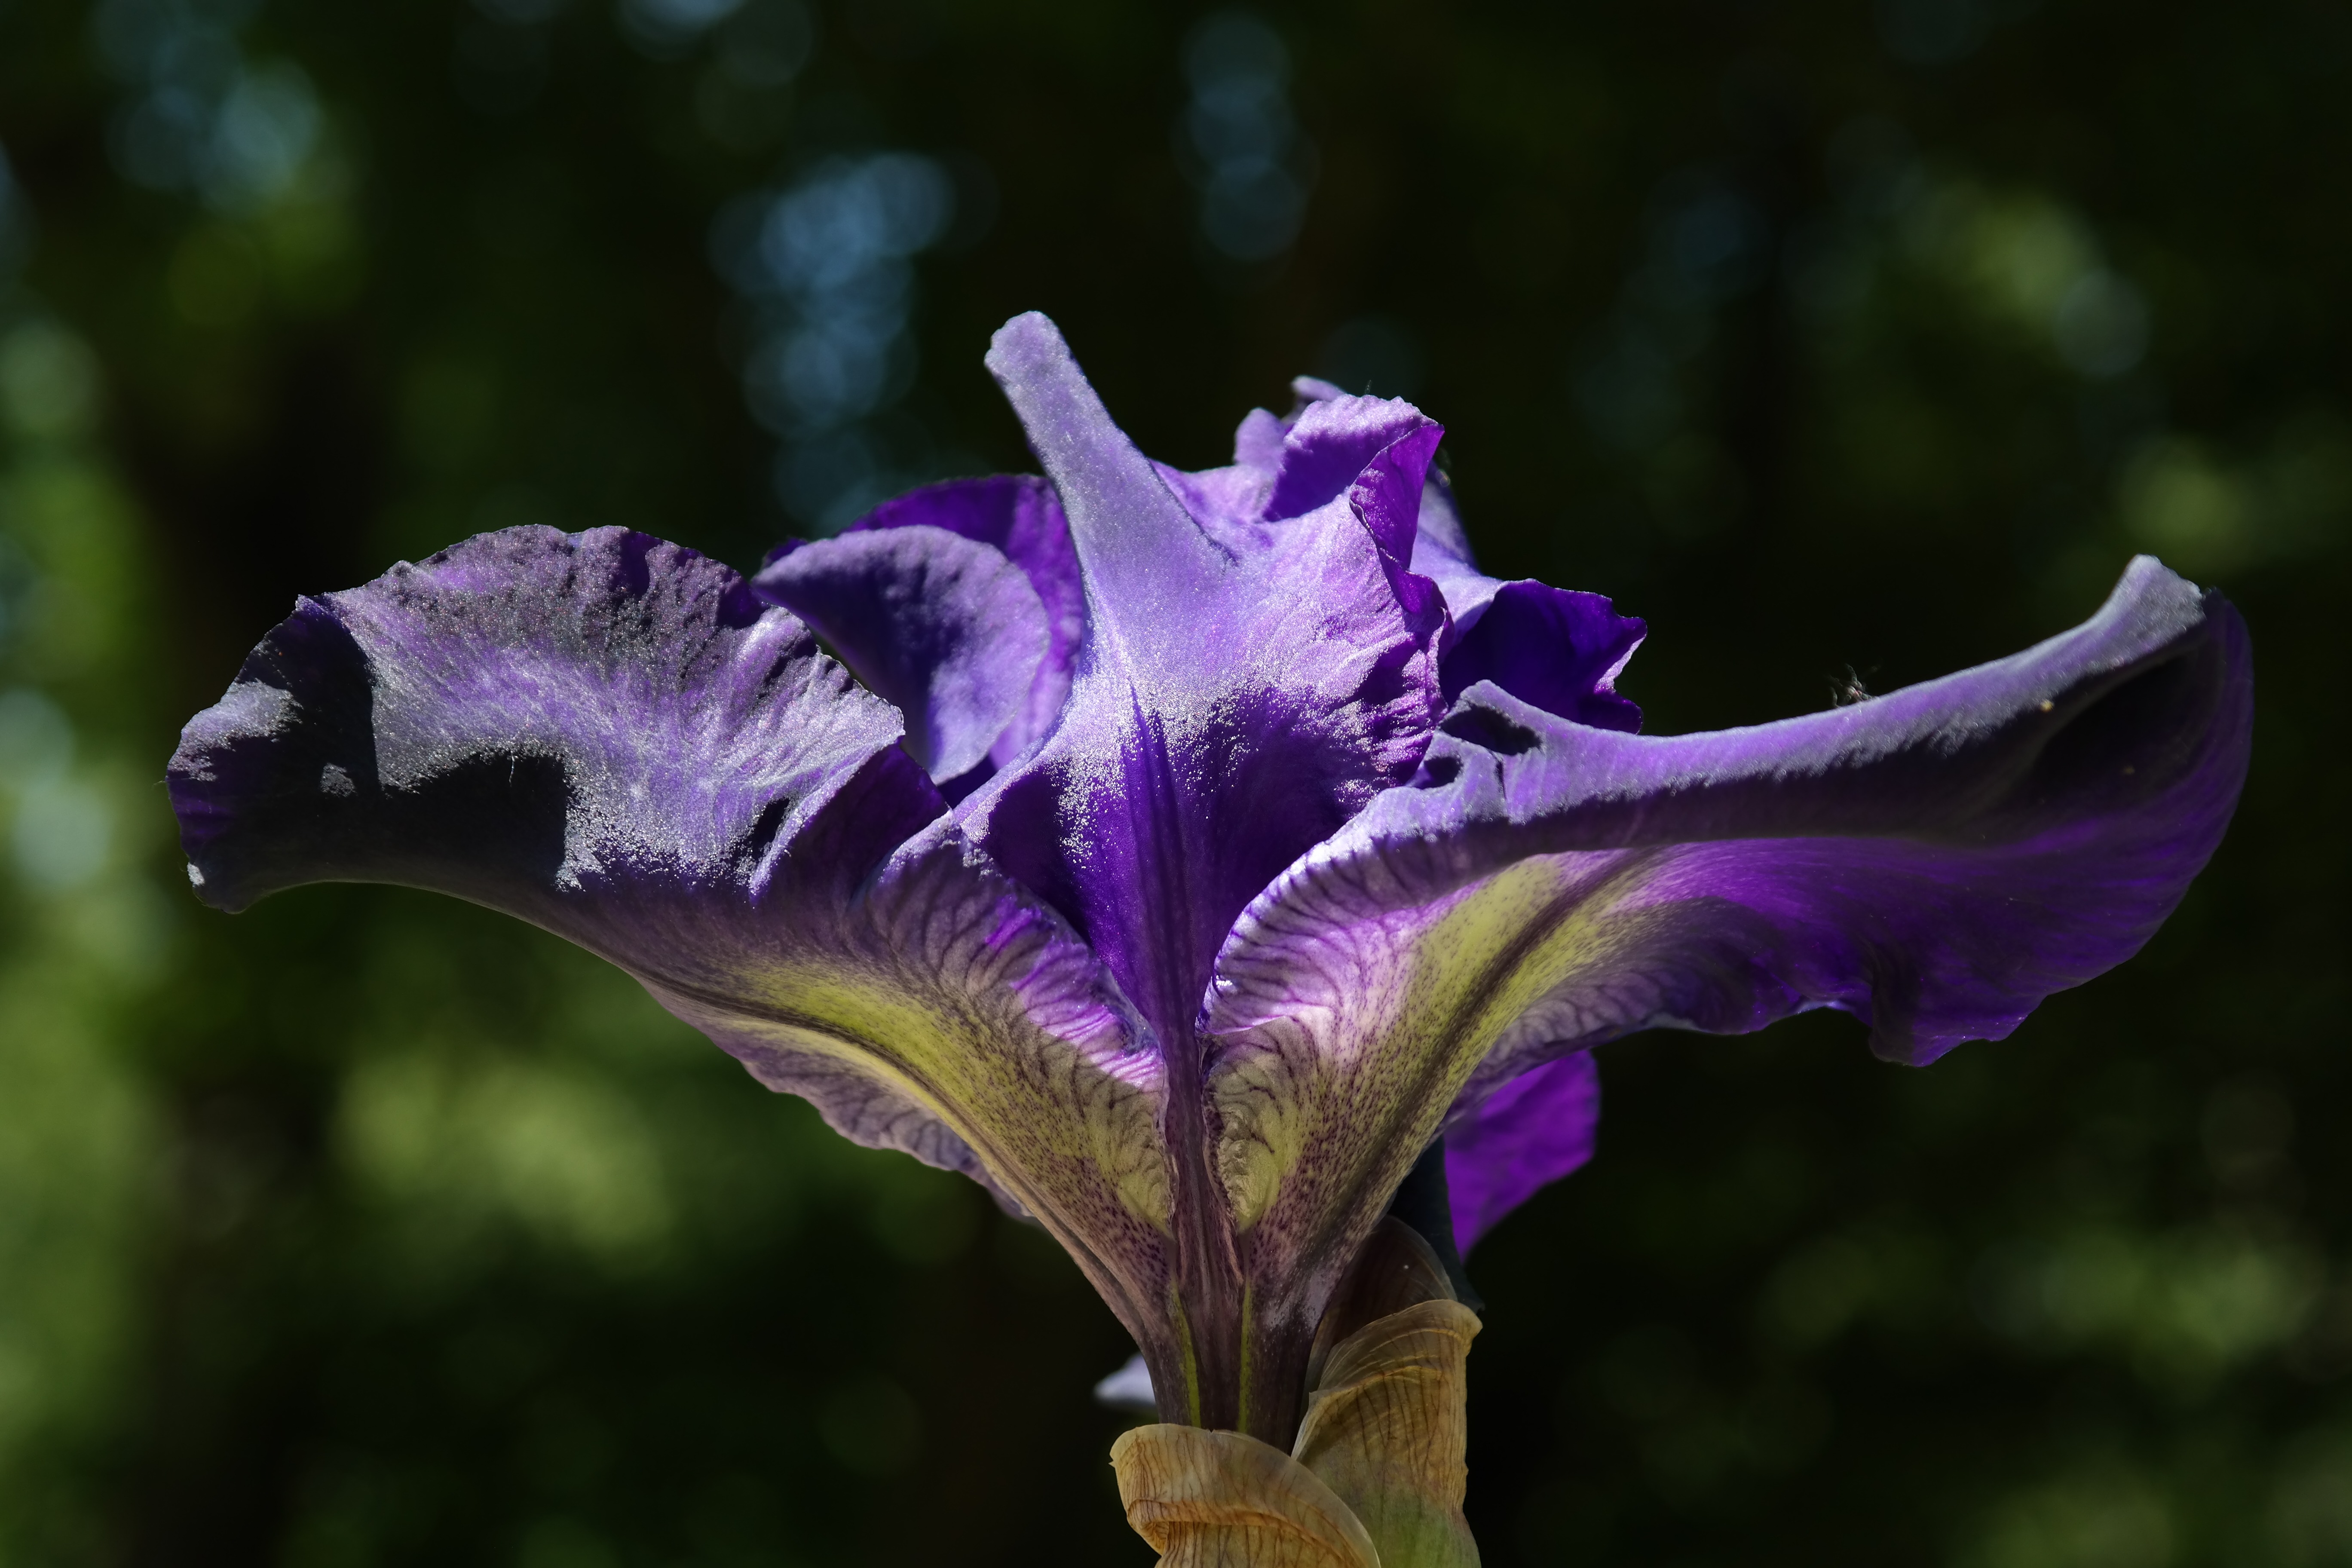
nature, blossom, plant, flower, petal, bloom, botany, flora, wildflower, mysterious, iris, eye, organ, iridaceae, macro photography, schwertliliengewaechs, flowering plant, dark purple, velvety, bearded iris, iris barbata elatior, plant stem, land plant, iris family, iris barbata hybrid, iris pallida, iris variegata, iridoideae, einkeimbl ttrige plant, einkeimbl ttrig